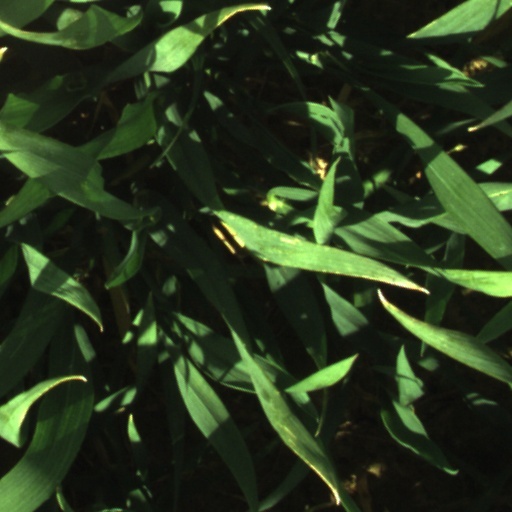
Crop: wheat